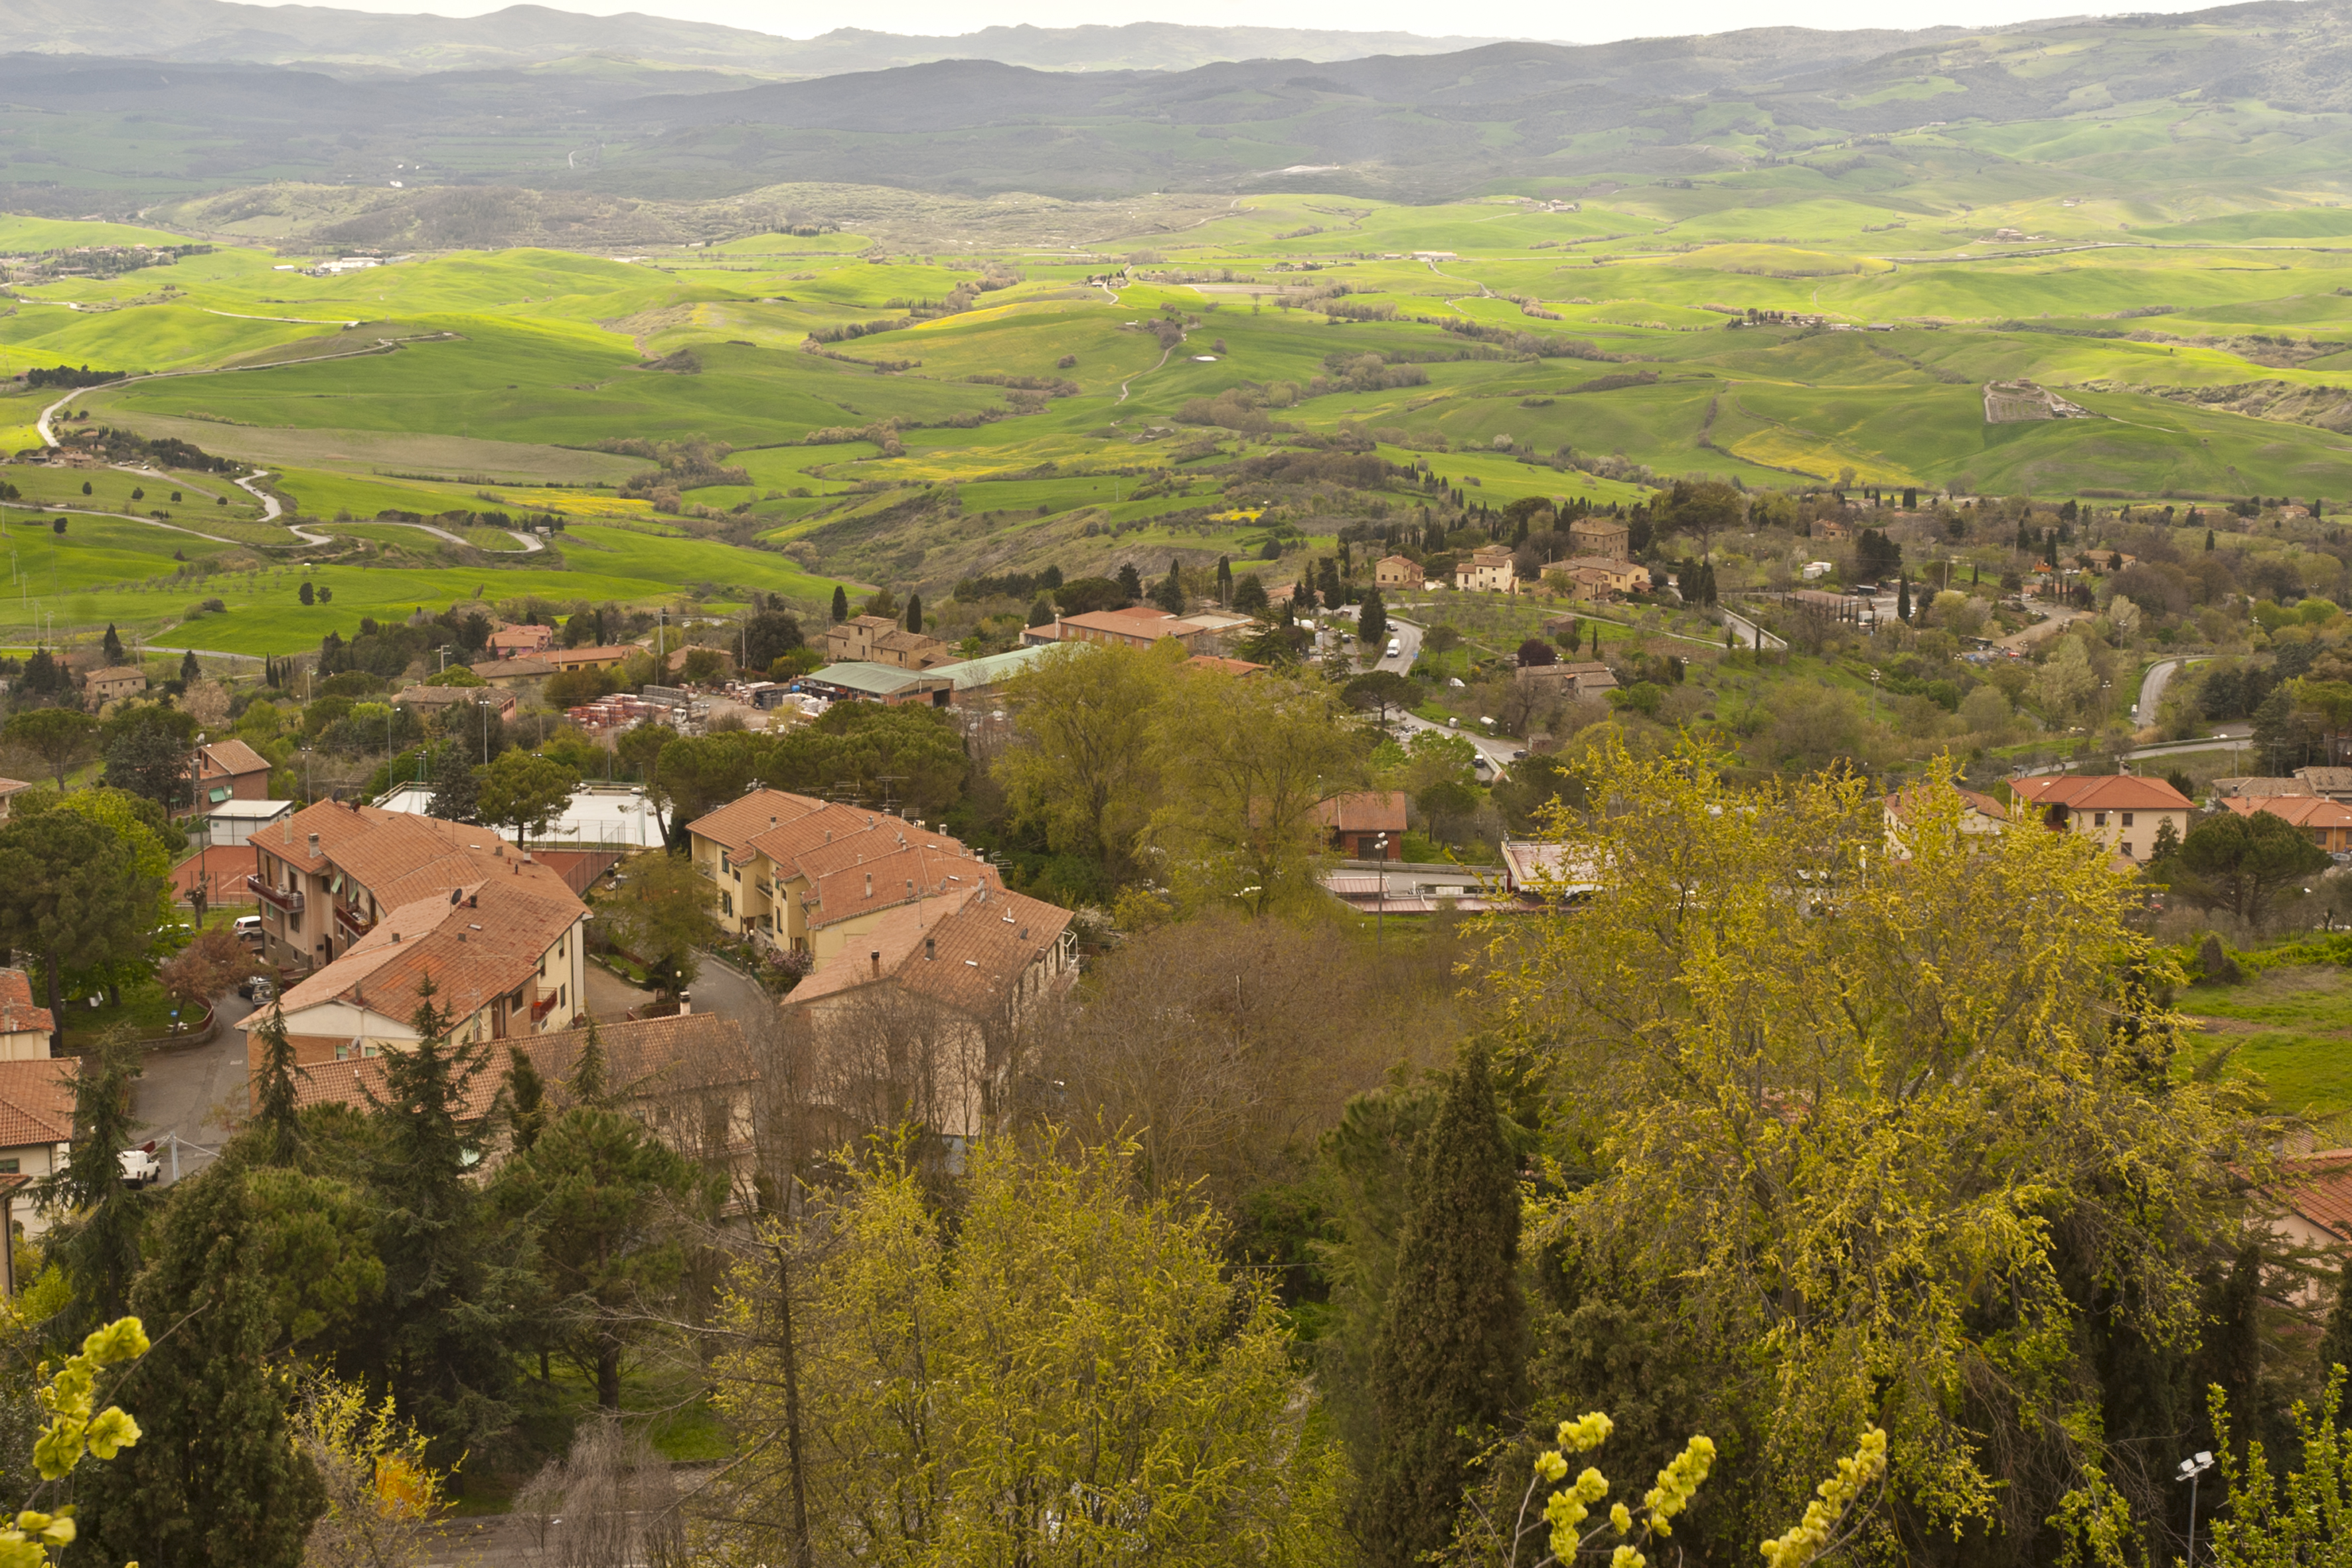
landscape, tree, mountain, meadow, hill, flower, town, valley, mountain range, panorama, village, autumn, italy, tuscany, plateau, ecosystem, volterra, rural area, aerial photography, geographical feature, human settlement, mountainous landforms